Answer in natural language. Which point is closer to the camera taking this photo, point B  or point C? Choose between the following options: C or B
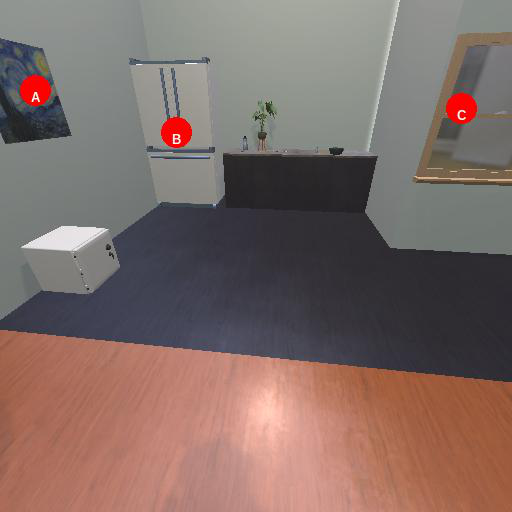
<answer>C</answer>